Follow the Leader (1944 film)

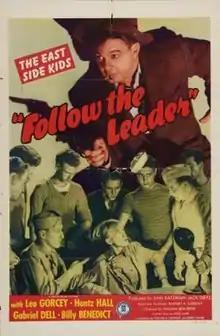

Follow the Leader is a 1944 American film directed by William Beaudine featuring the East Side Kids.